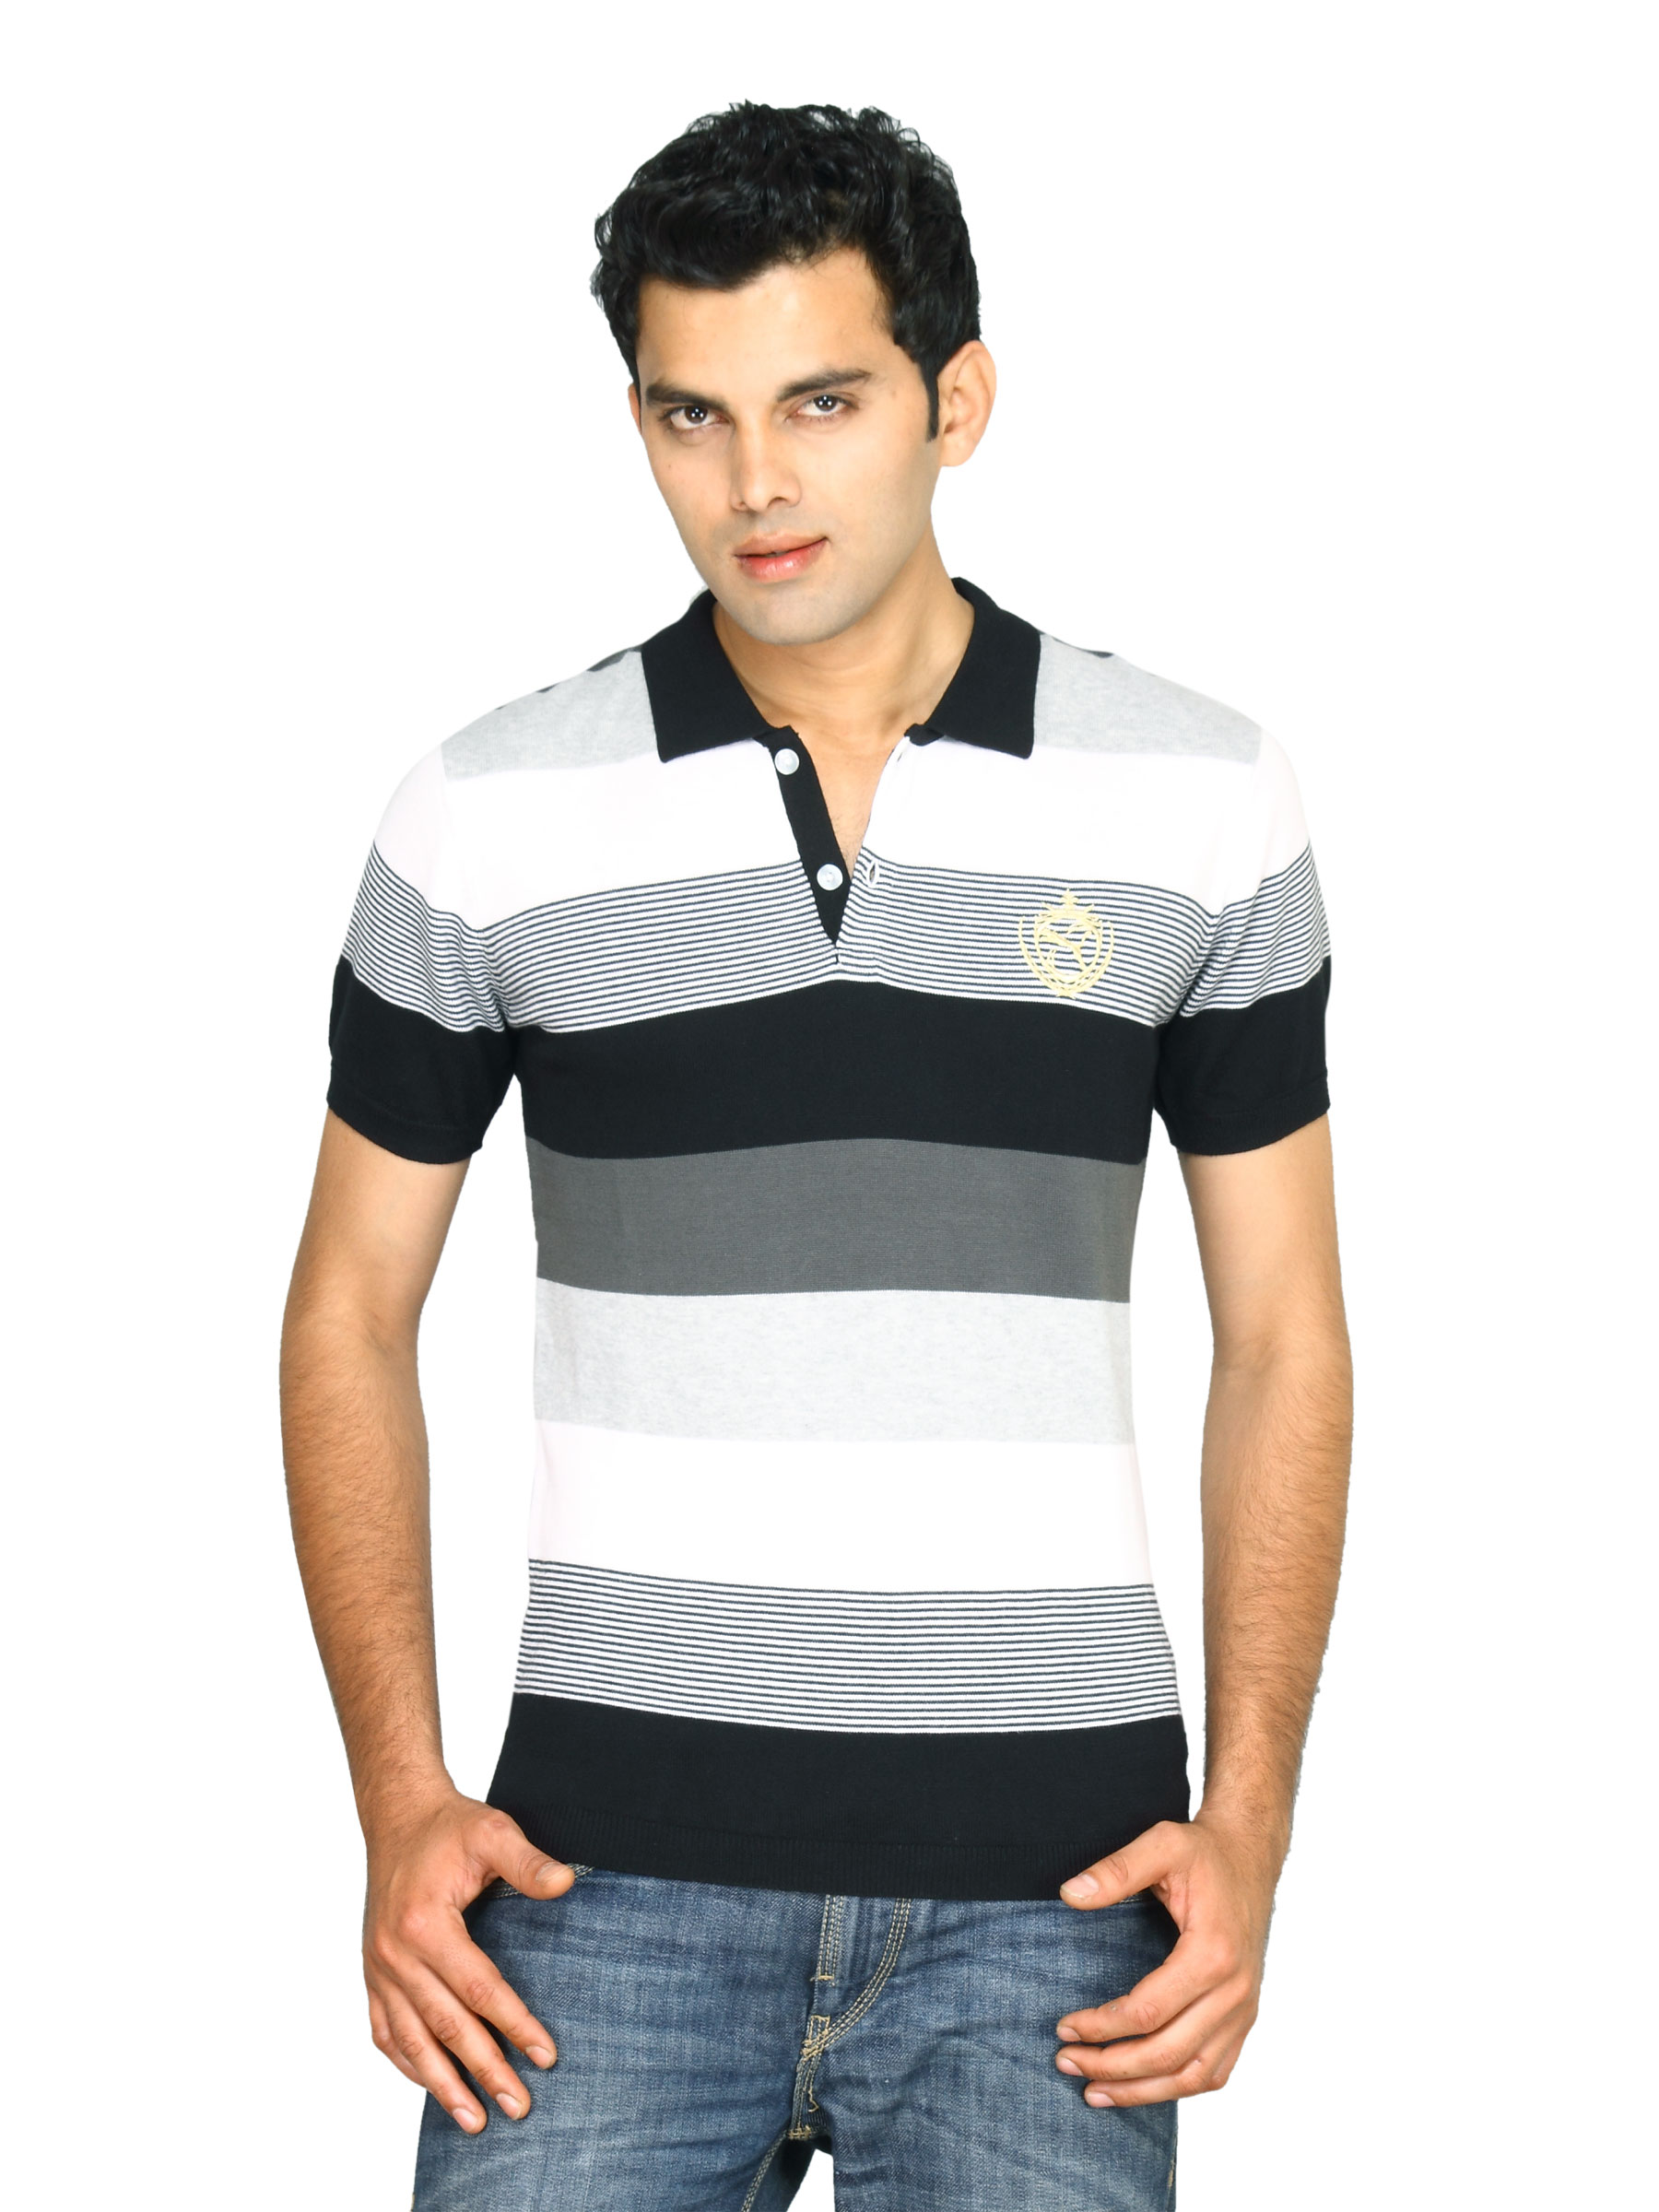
Puma Men's Knit Polo Black  Polo T-shirt
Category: Apparel / Topwear / Tshirts
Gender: Men
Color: Black
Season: Fall 2011
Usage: Sports